Kashima Antlers

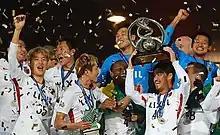

To this day, Kashima has maintained strong ties with the football community in Brazil, a fact borne out of Zico's past affiliation with the club. Kashima's Brazilian connection has manifested itself in both the club's player transfer and coaching policy resulting in only three non-Brazilian foreign players and predominantly Brazilian managers signing for Kashima since the inception of the J.League.